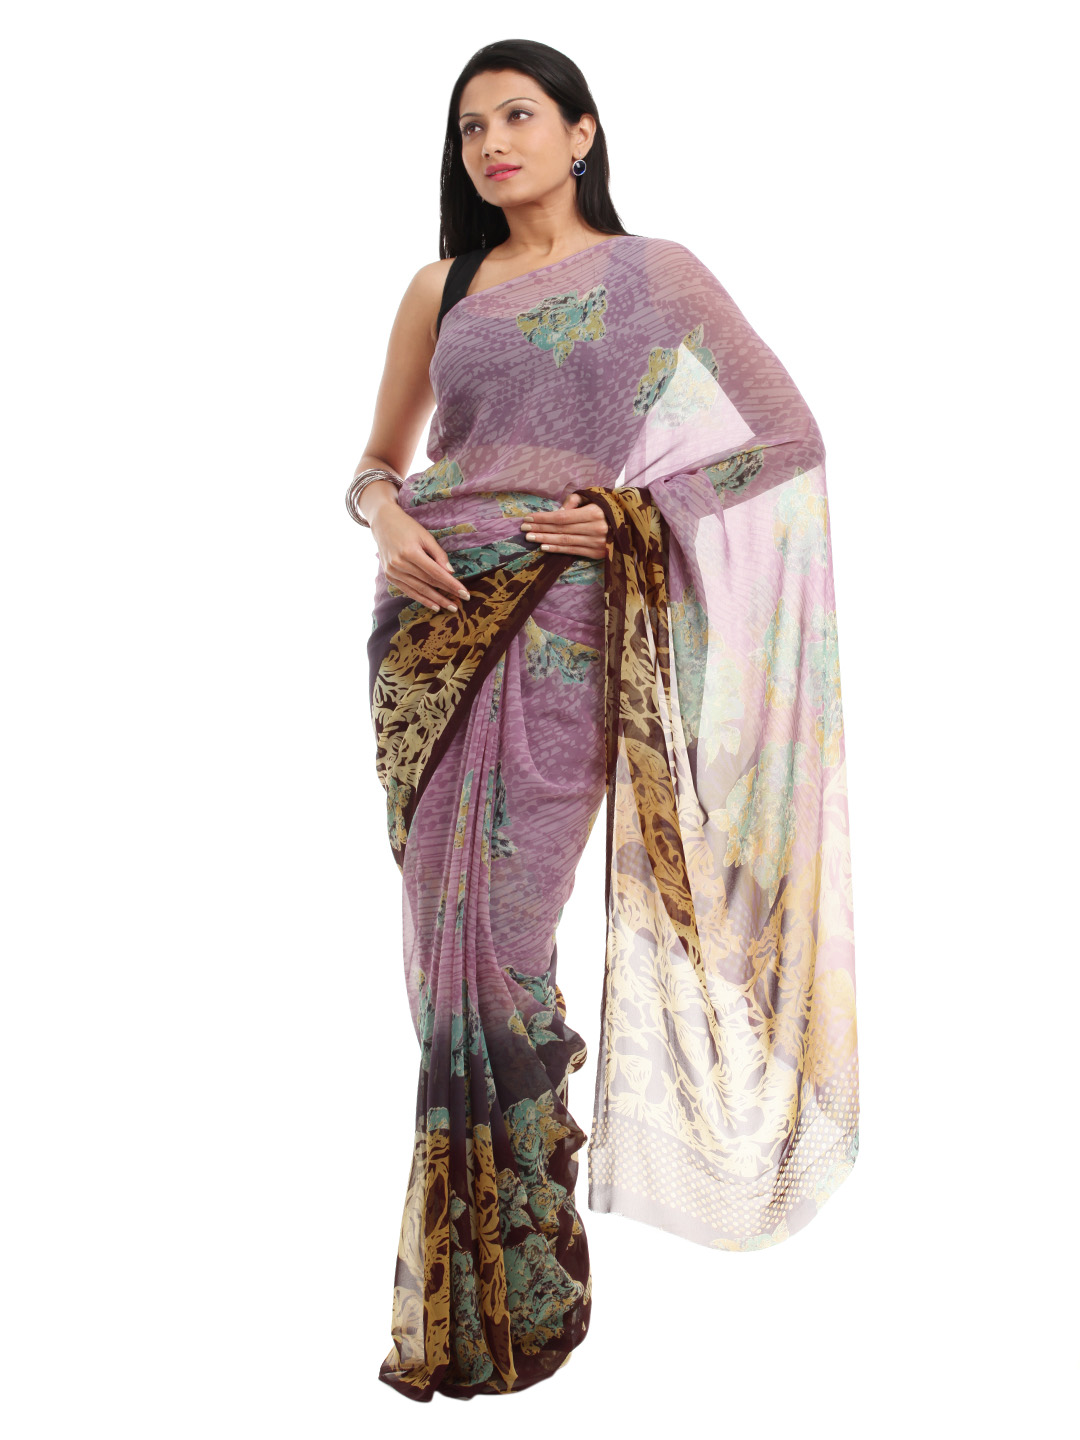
Prafful Purple Sari
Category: Apparel / Saree / Sarees
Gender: Women
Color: Purple
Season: Fall 2012
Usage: Ethnic